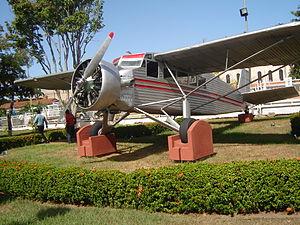
Le Salto Ángel ou Kerepakupai Vená est la plus haute chute d'eau du monde, avec une hauteur de 979 m. Sur le cours du rio Kerep, rivière appartenant au bassin versant de l'Orénoque, cette chute se situe dans la municipalité de Gran Sabana au Venezuela. La chute est nommée d'après Jimmy Angel, aviateur américain qui le premier survola le site en 1933.
James Crawford Angel Marshall était un pilote de brousse et explorateur américain.